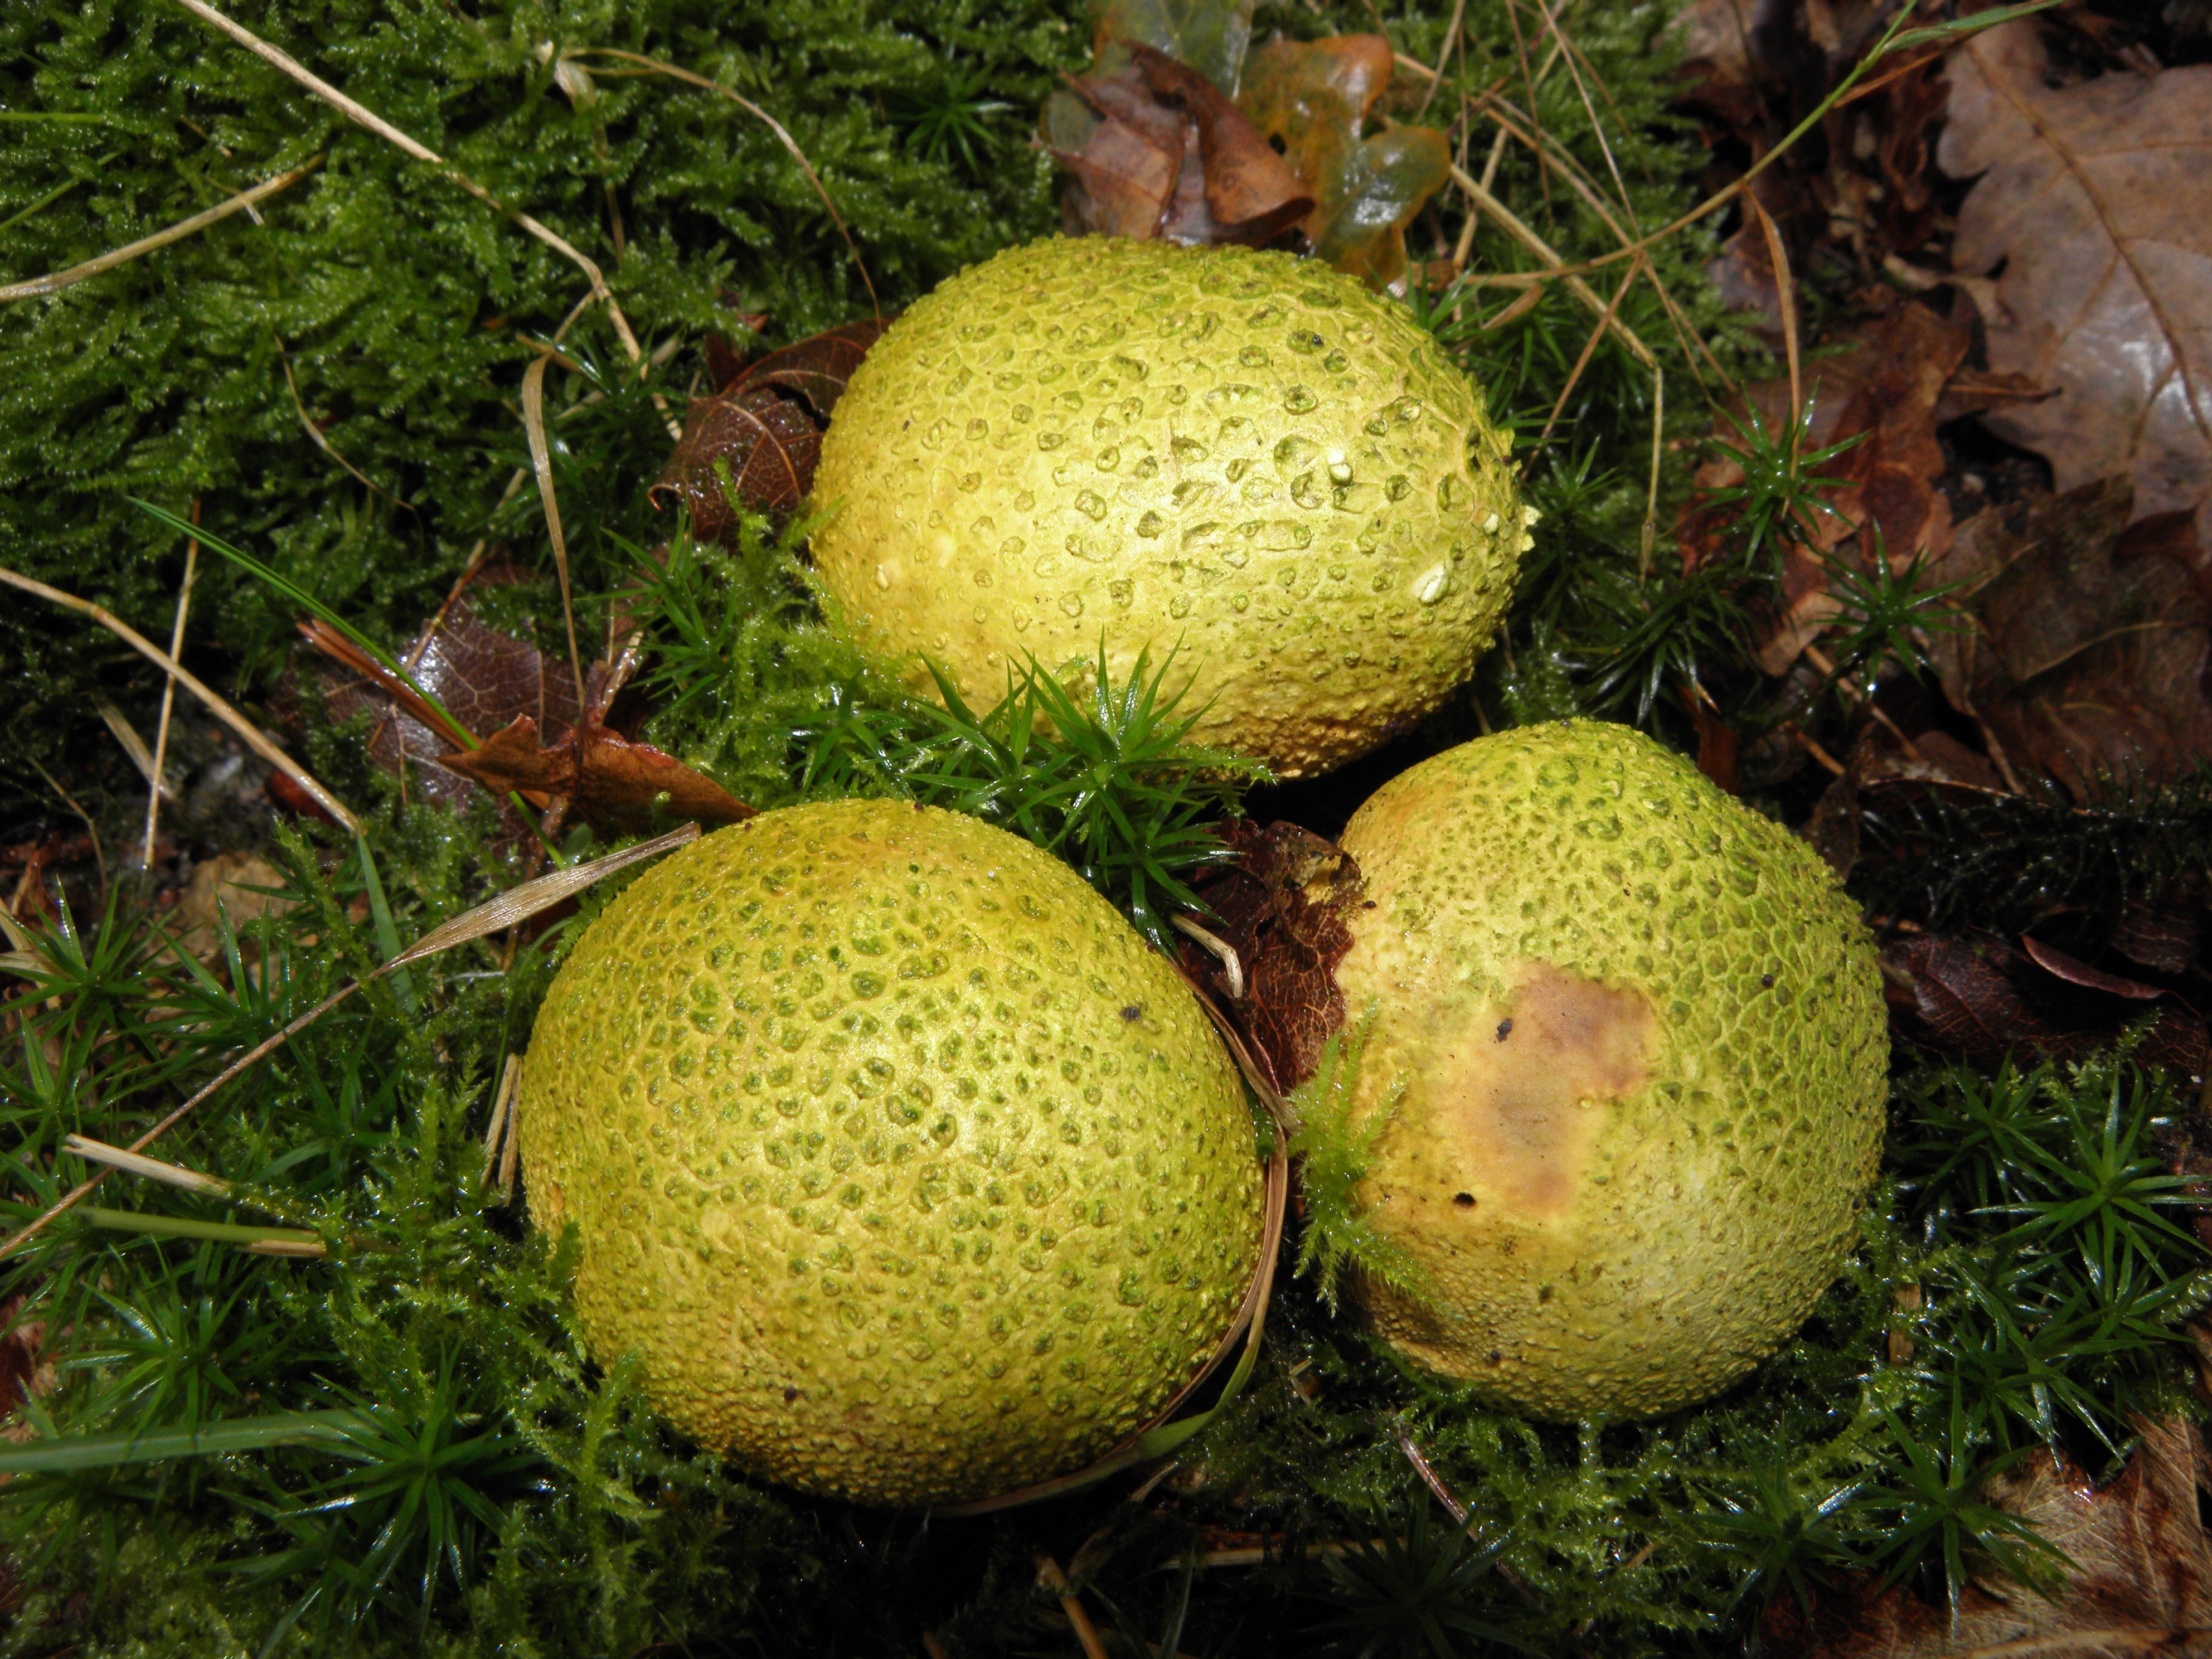
nature, plant, food, green, produce, mushrooms, bolete, penny bun